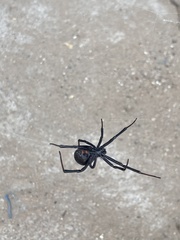
Species: Lactrodectus_hesperus